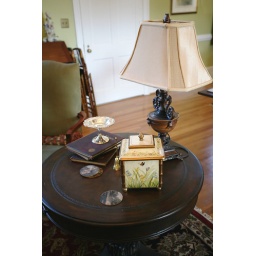
Table lamp used on side table to creat intimate space in a large room.